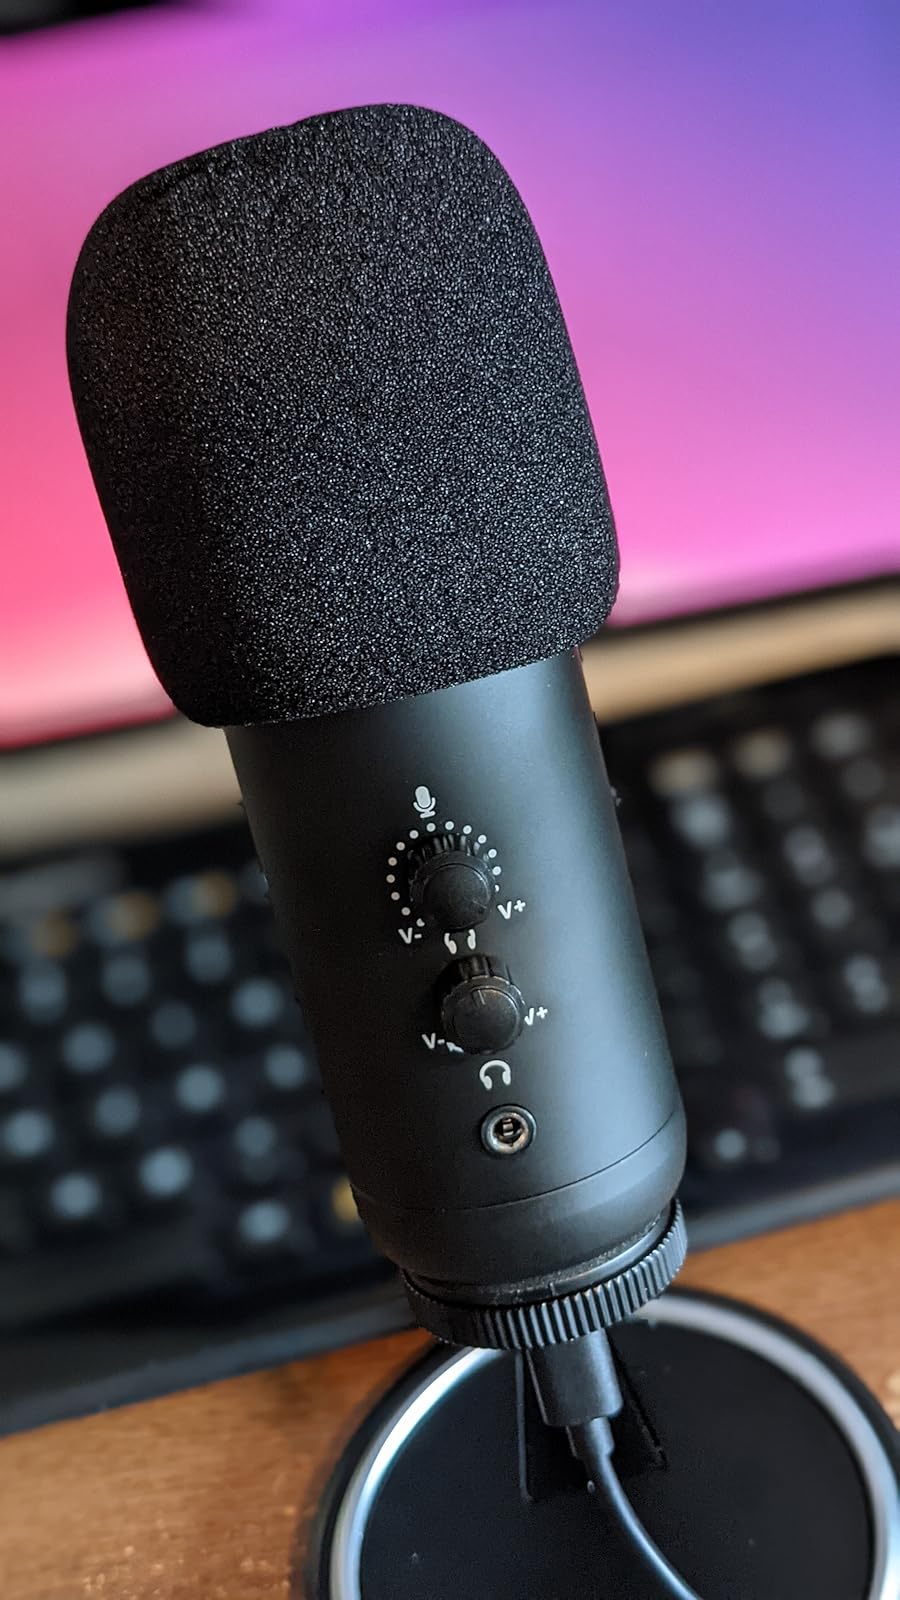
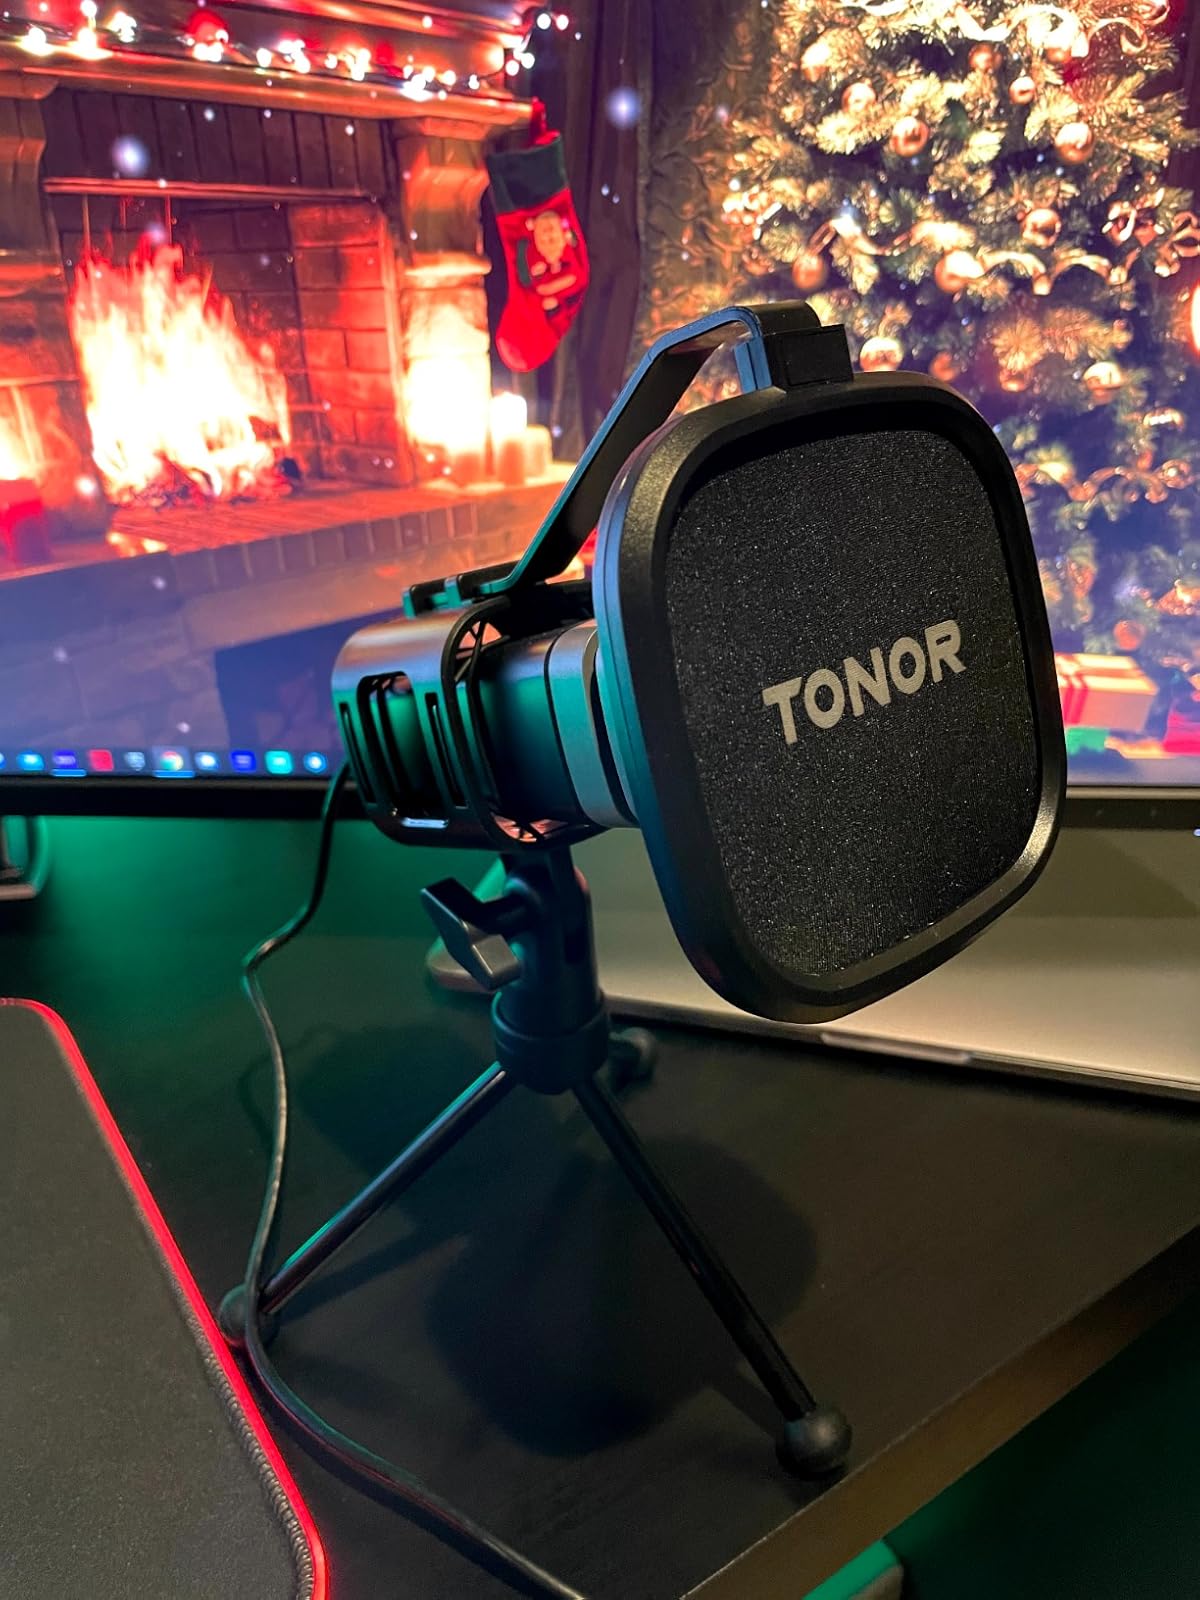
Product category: microphone
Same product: no